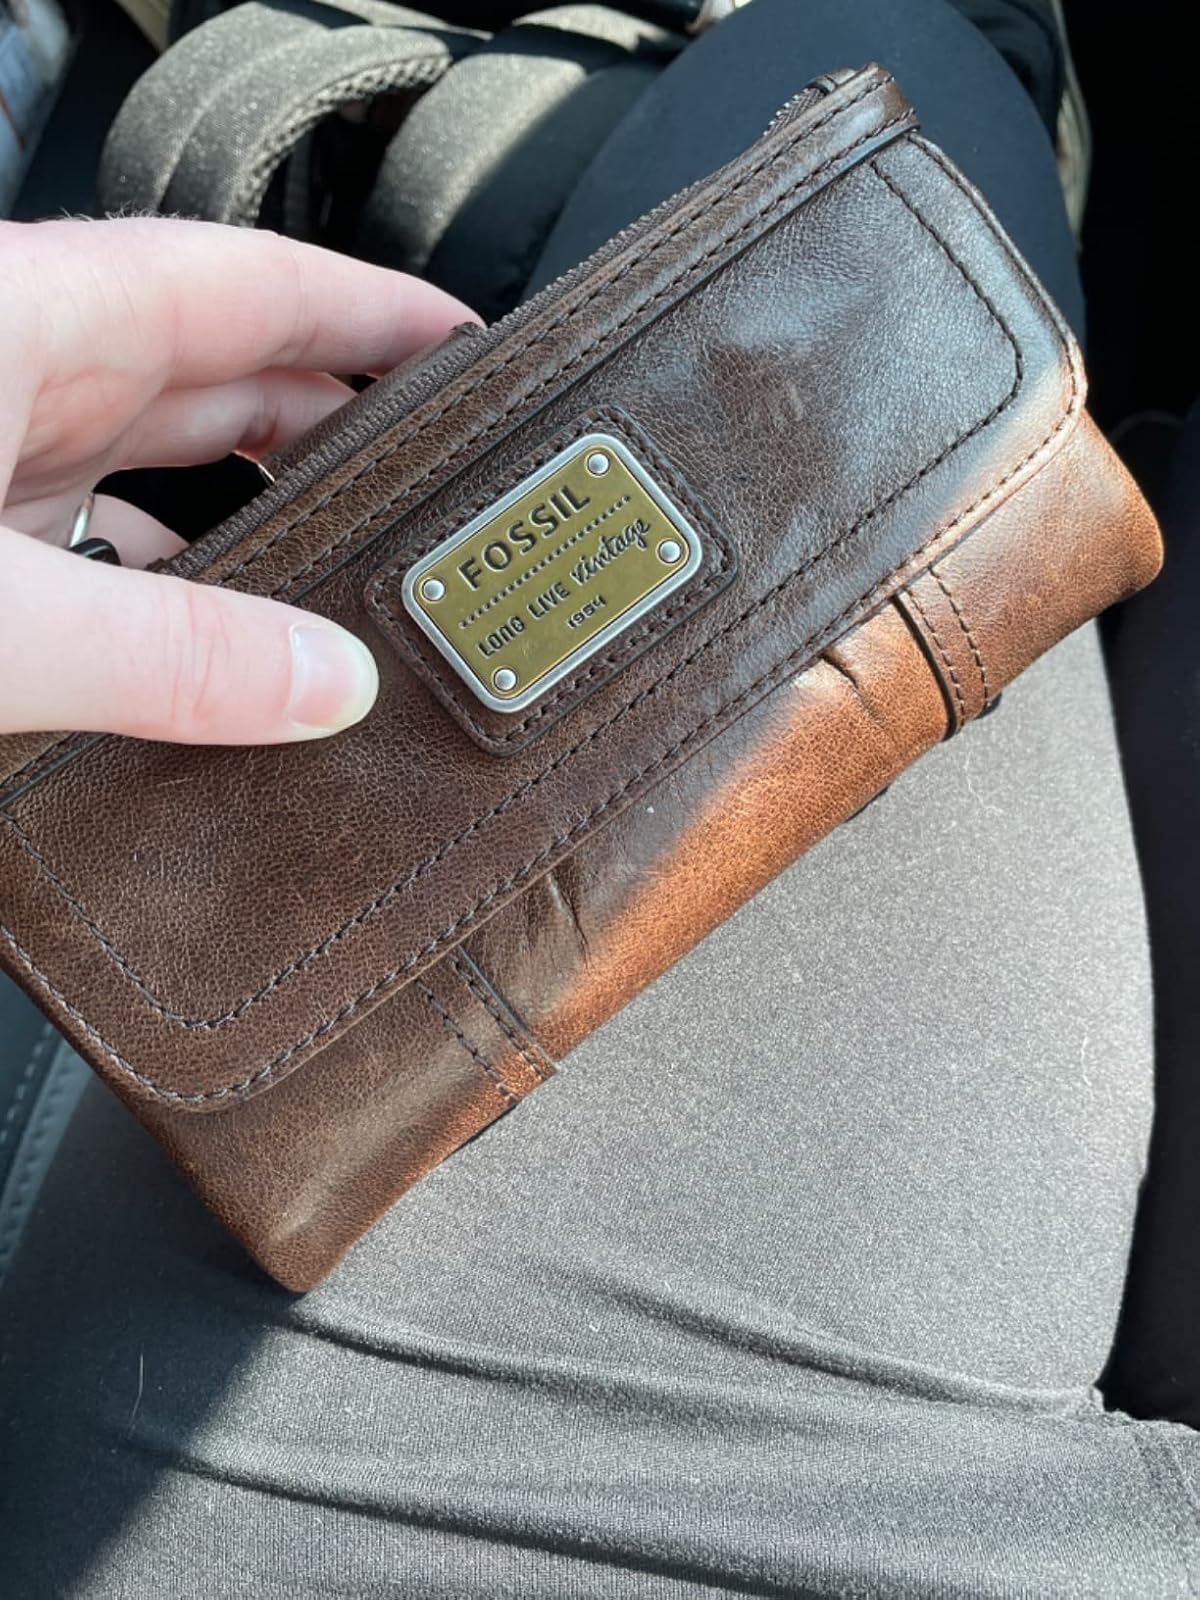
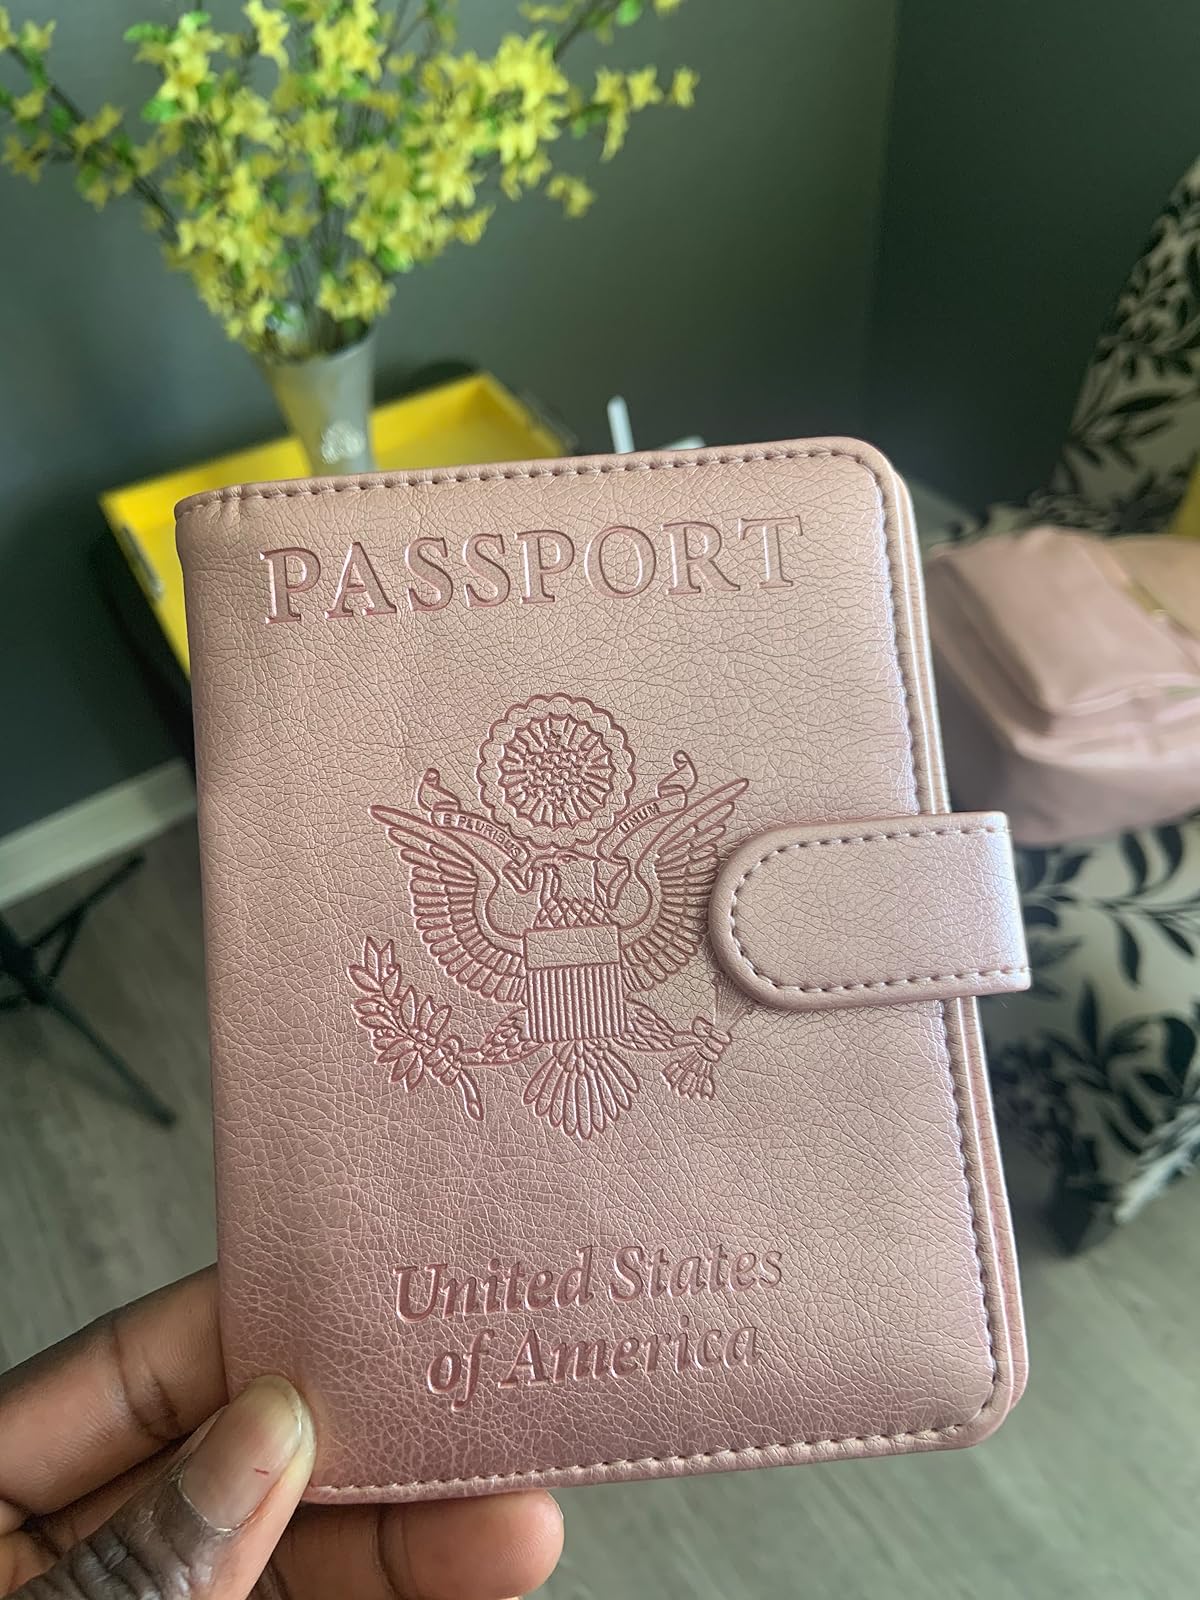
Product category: accessories_wallet
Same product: no